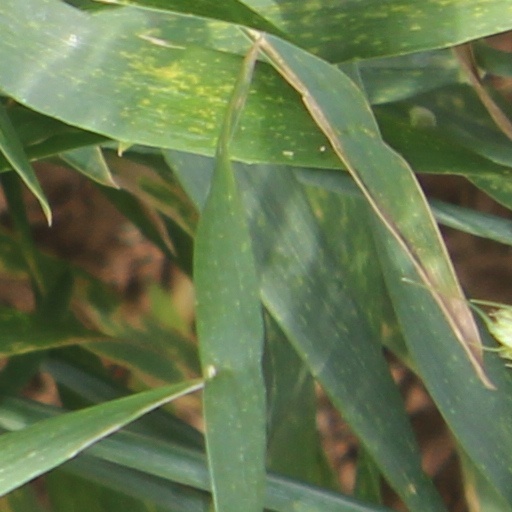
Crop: wheat